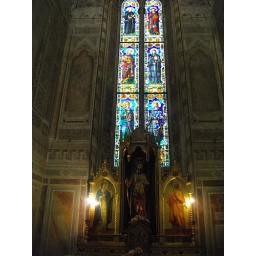
Stained glass window in Basilica San Croce